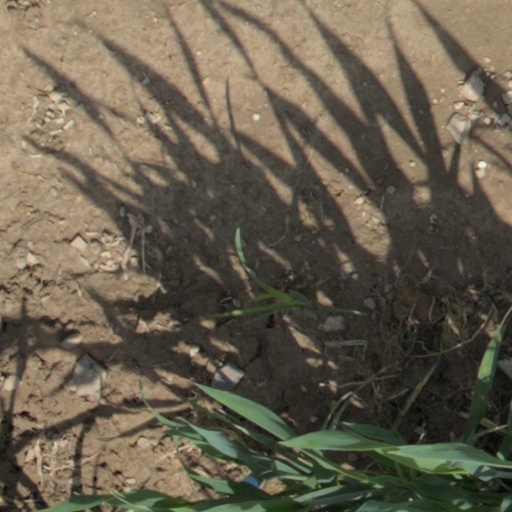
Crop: wheat